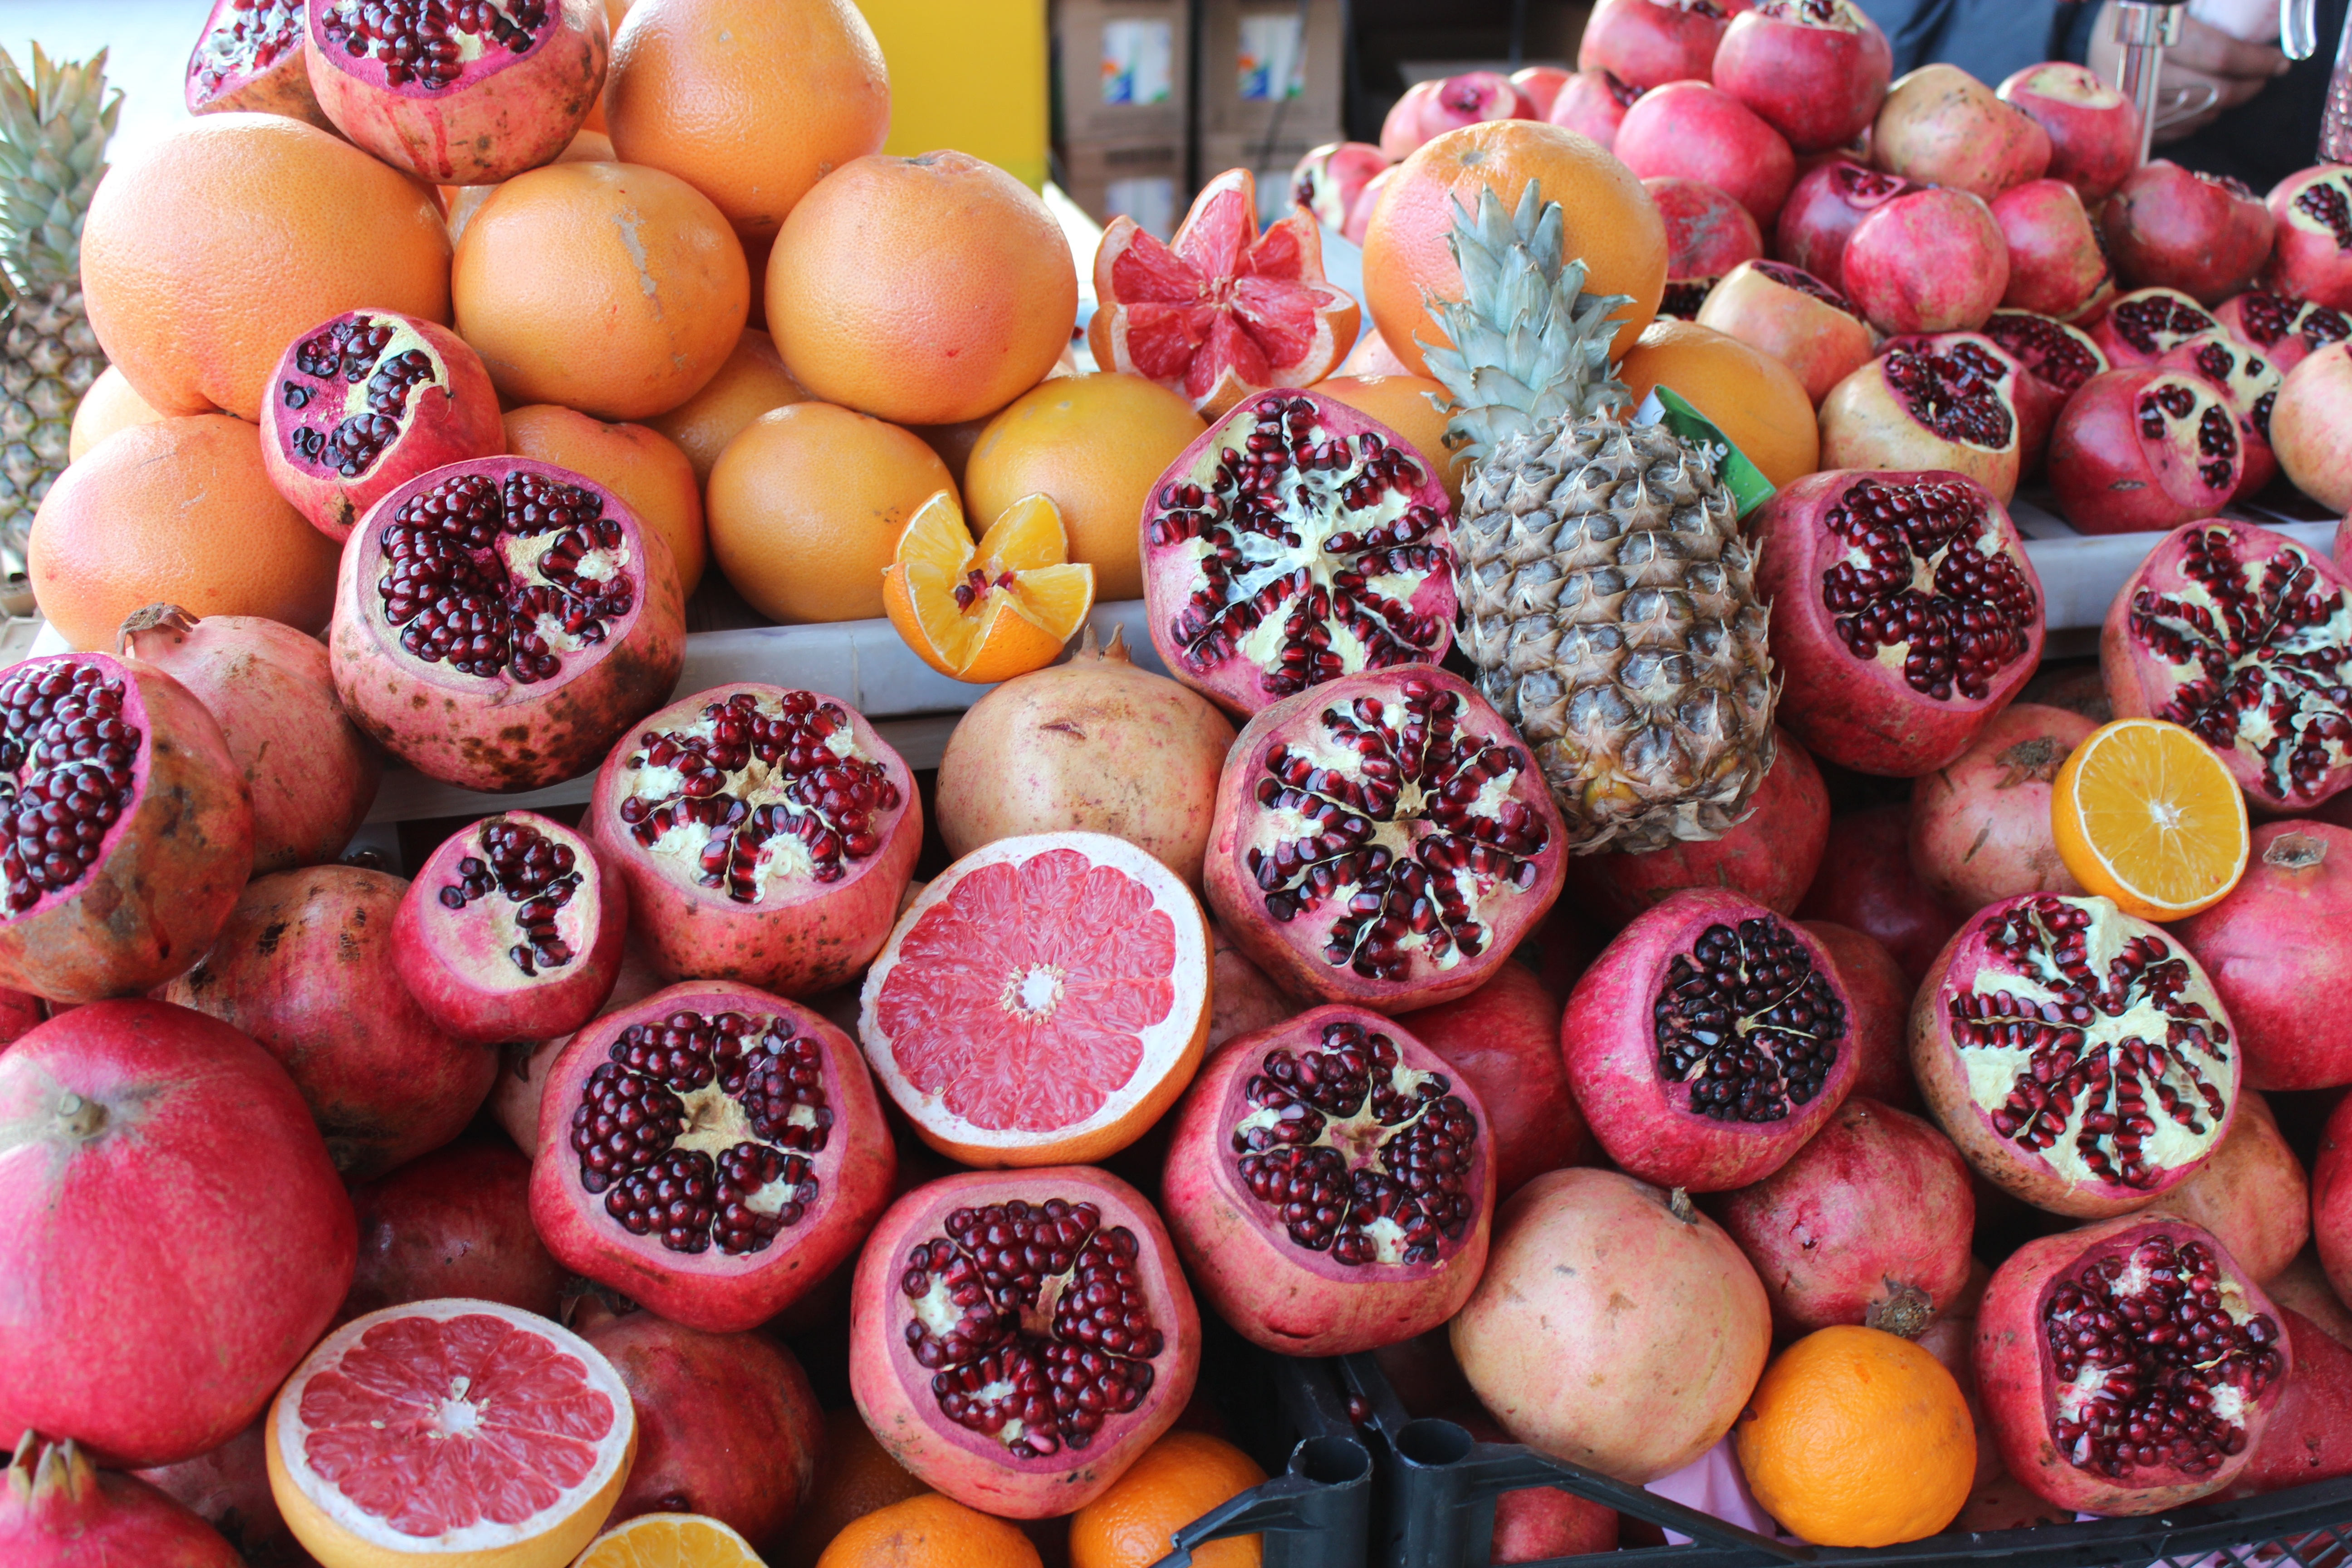
plant, fruit, food, produce, pineapple, pomegranate, grapefruit, colors, vegetables, grenade, oranges, flowering plant, land plant, pomelos, exoticfruits